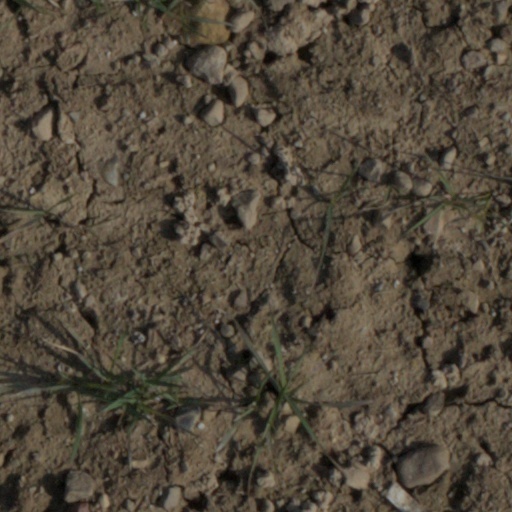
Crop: wheat